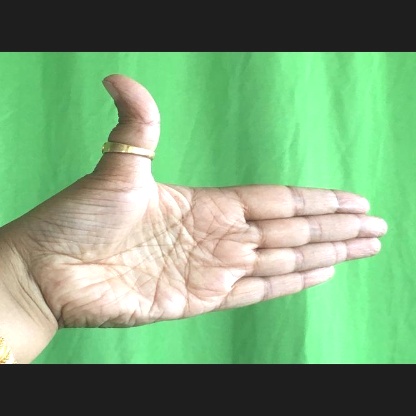
Mudra: Ardhachandran